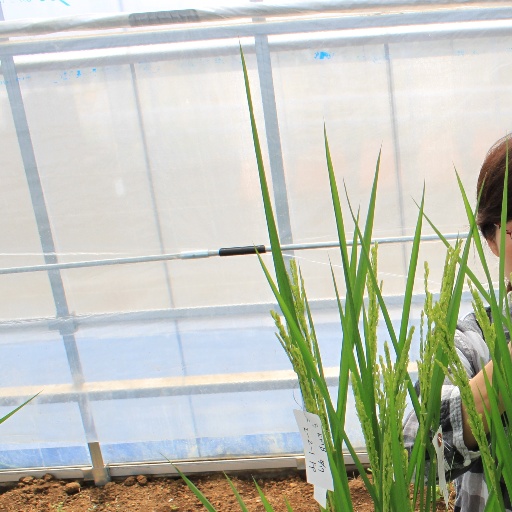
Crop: rice